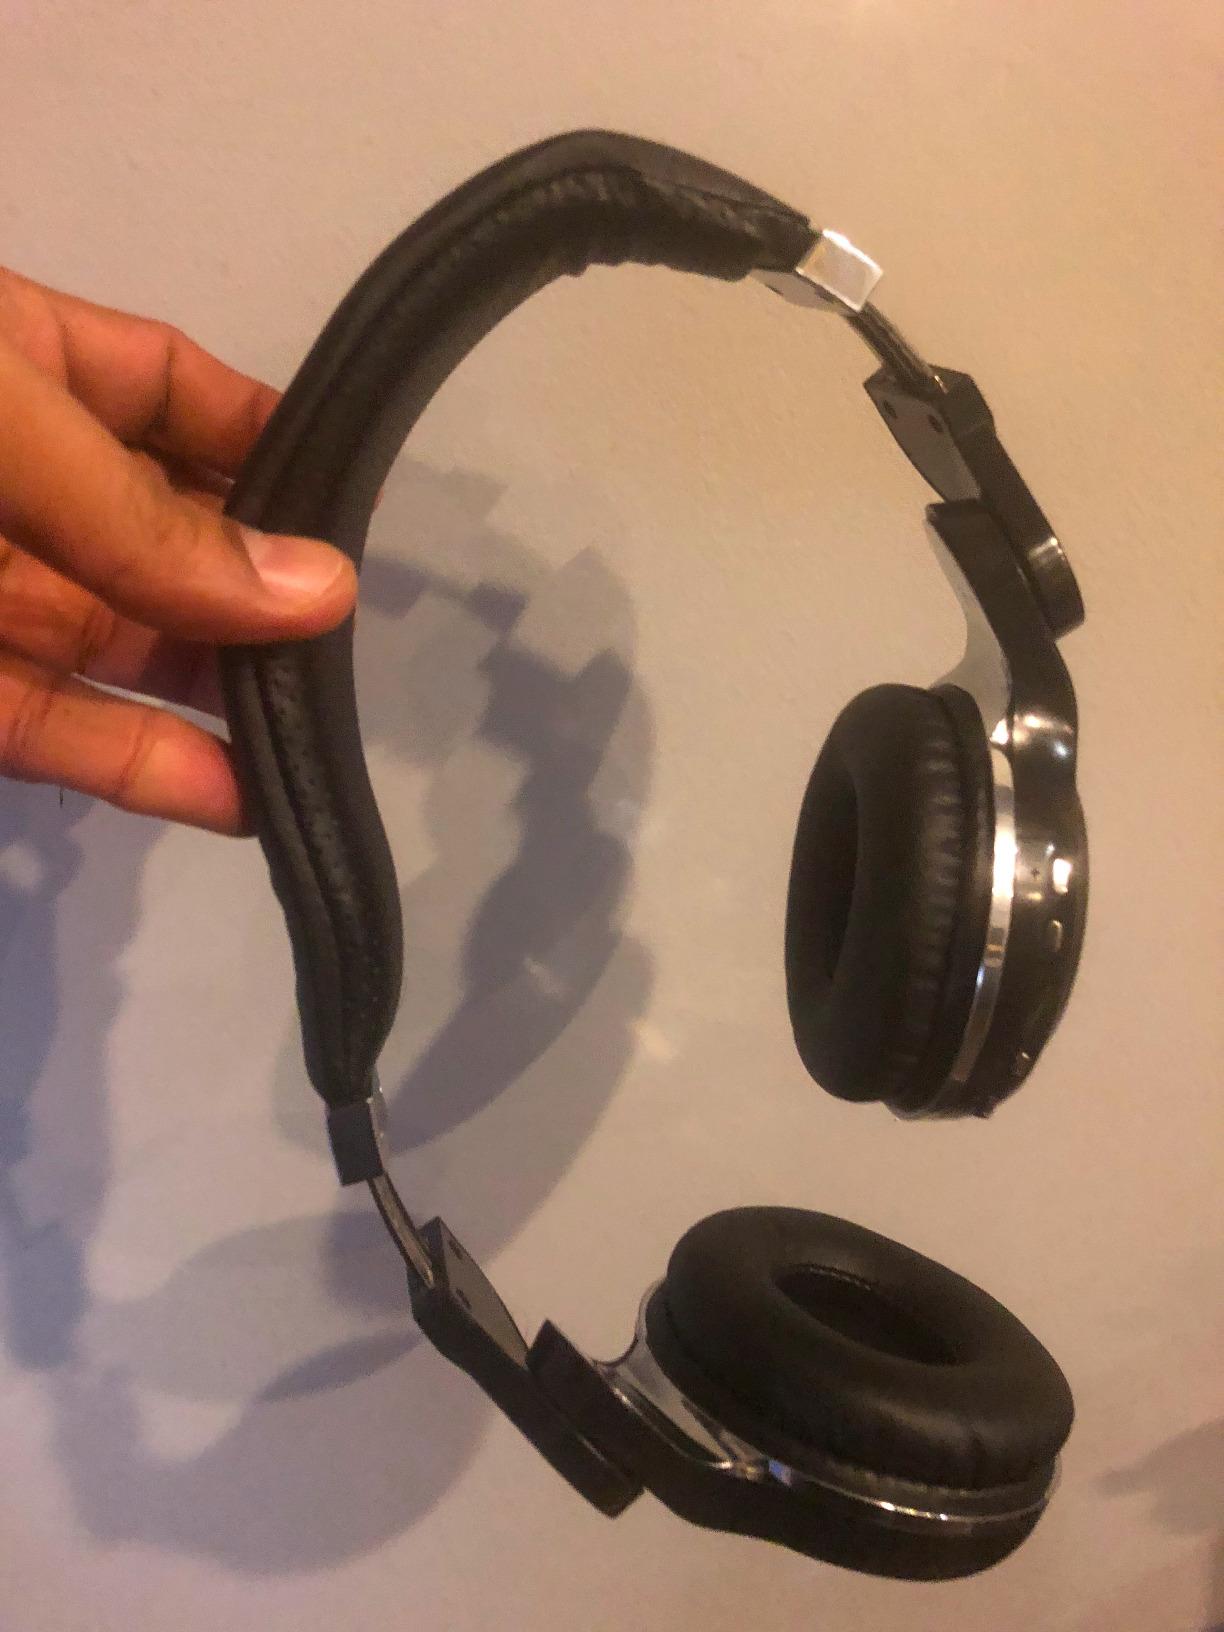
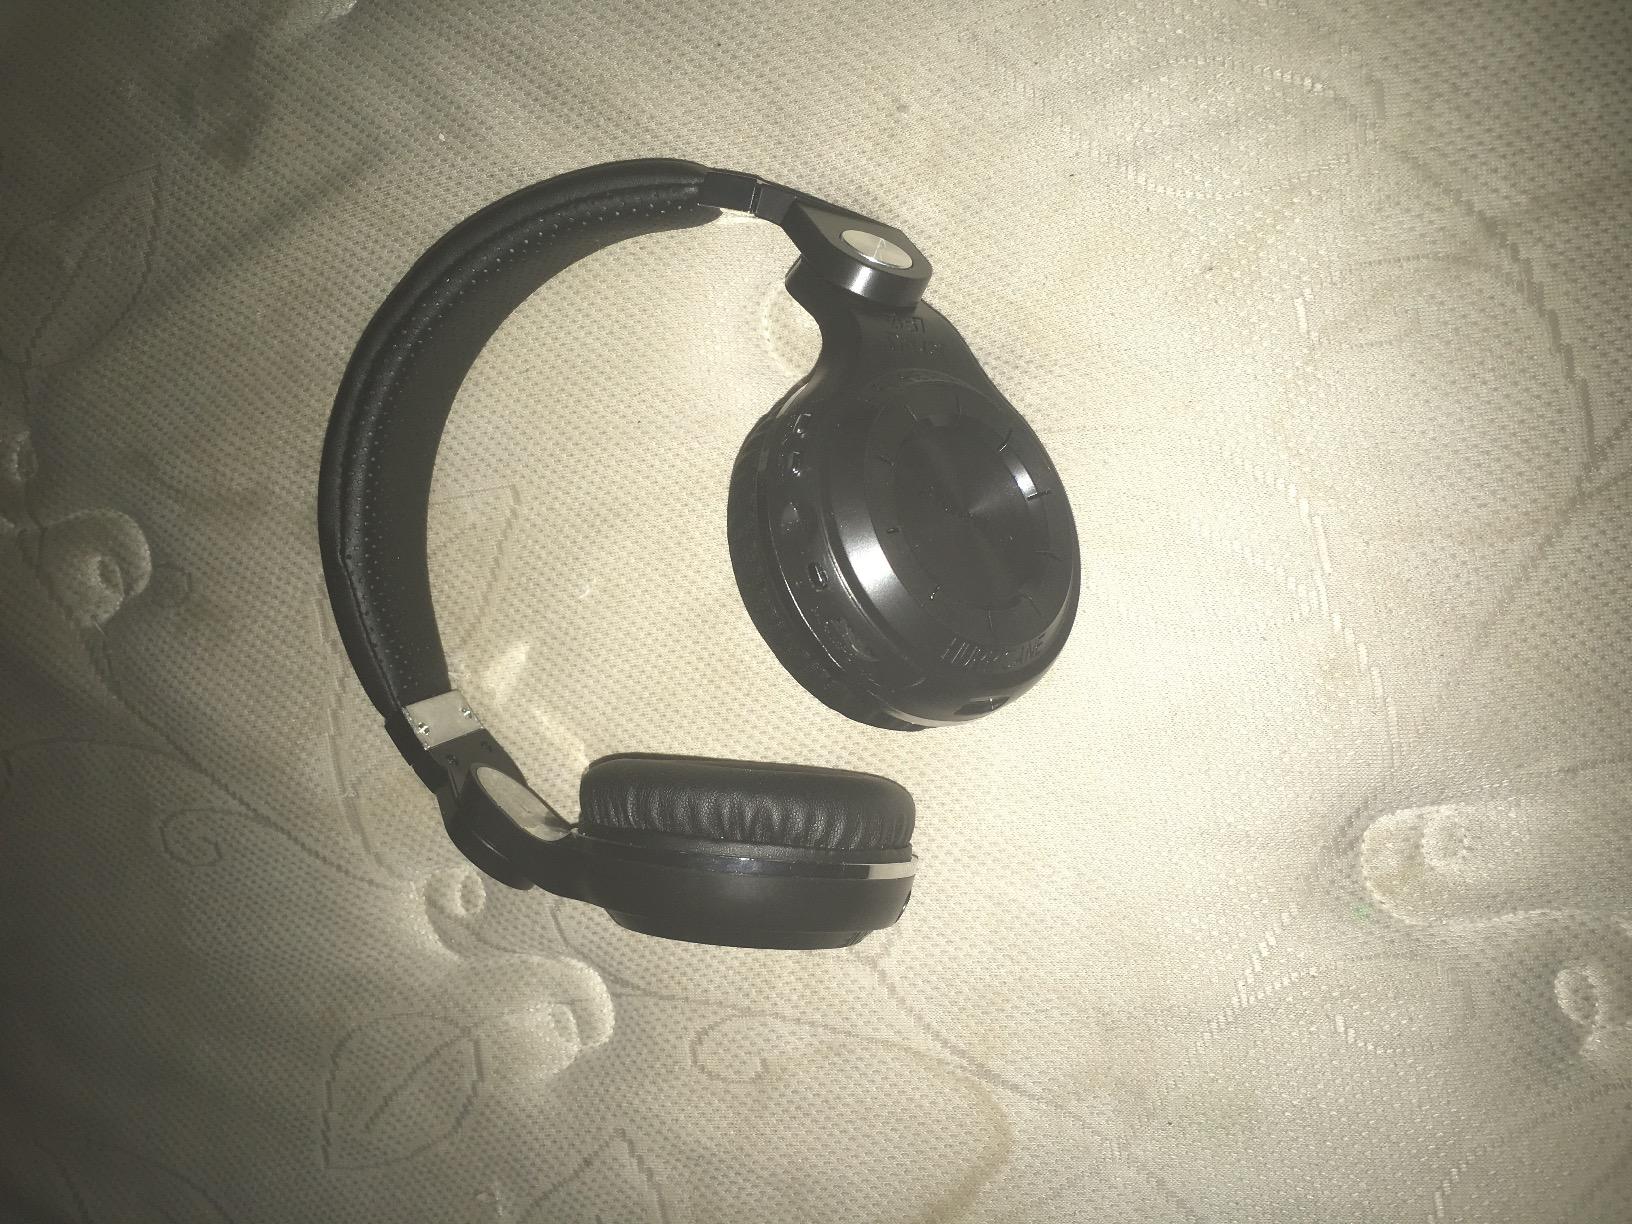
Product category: headphones
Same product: no